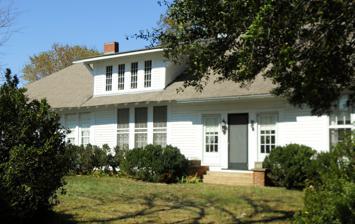
Building: Welch-Averiett House
Country: United States of America
Year built: 1920
United States historic place Welch-Averiett House U.S. National Register of Historic Places Photo from 2011 Nearest city Sylacauga, Alabama Coordinates 33°08′35″N 86°23′18″W / 33.14306°N 86.38833°W / 33.14306; -86.38833 Area 44 acres (18 ha) Built c.1830, c.1920 MPS Benjamin H. Averiett Houses TR NRHP reference No. 86002044 Added to NRHP August 28, 1986 The Welch-Averiett House , in Talladega County, Alabama near Sylacauga, Alabama , dates from 1830.  It was listed on the National Register of Historic Places in 1986. The listing included four contributing buildings on 44 acres (18 ha), on a land parcel of about 1,000 acres (4.0 km 2 ). The house was built around 1920.  It is a "a rambling twelve room clapboard bungalow little changed since c.1920. It has a hipped roof with broad eaves and a shed dormer decorated with angular brackets. The exterior is clapboard irregularly fenestrated with 6/6 wooden sash windows. There are four exterior brick chimneys. Two board and batten 'cabins' adjoin the rear with gabled and shed additions to the west end." It is also known as the L.L. Dean House and was known in the 1800s as Welch Spring . Other parts of the estate are older.  The listing includes a rammed earth smokehouse . The original settler, Daniel Welch was living on this property by 1831. The Averiett estate as a whole once had more than 10,000 acres (16 sq mi). This was listed along with three other properties as part of a study of the estate. It is located about 8 miles (13 km) southwest of Sylacauga on the north side of Alabama State Route 8 , in the Fayetteville, Alabama community. See also Benjamin H. Averiett House William Averiett House Goodwin-Hamilton House References